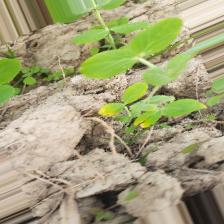
Label: Ascochyta blight